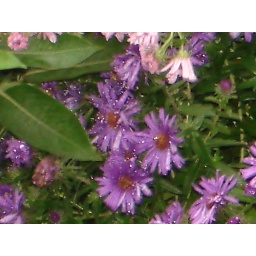
Rain is gone, and left shiny water drops over the lilac daisies